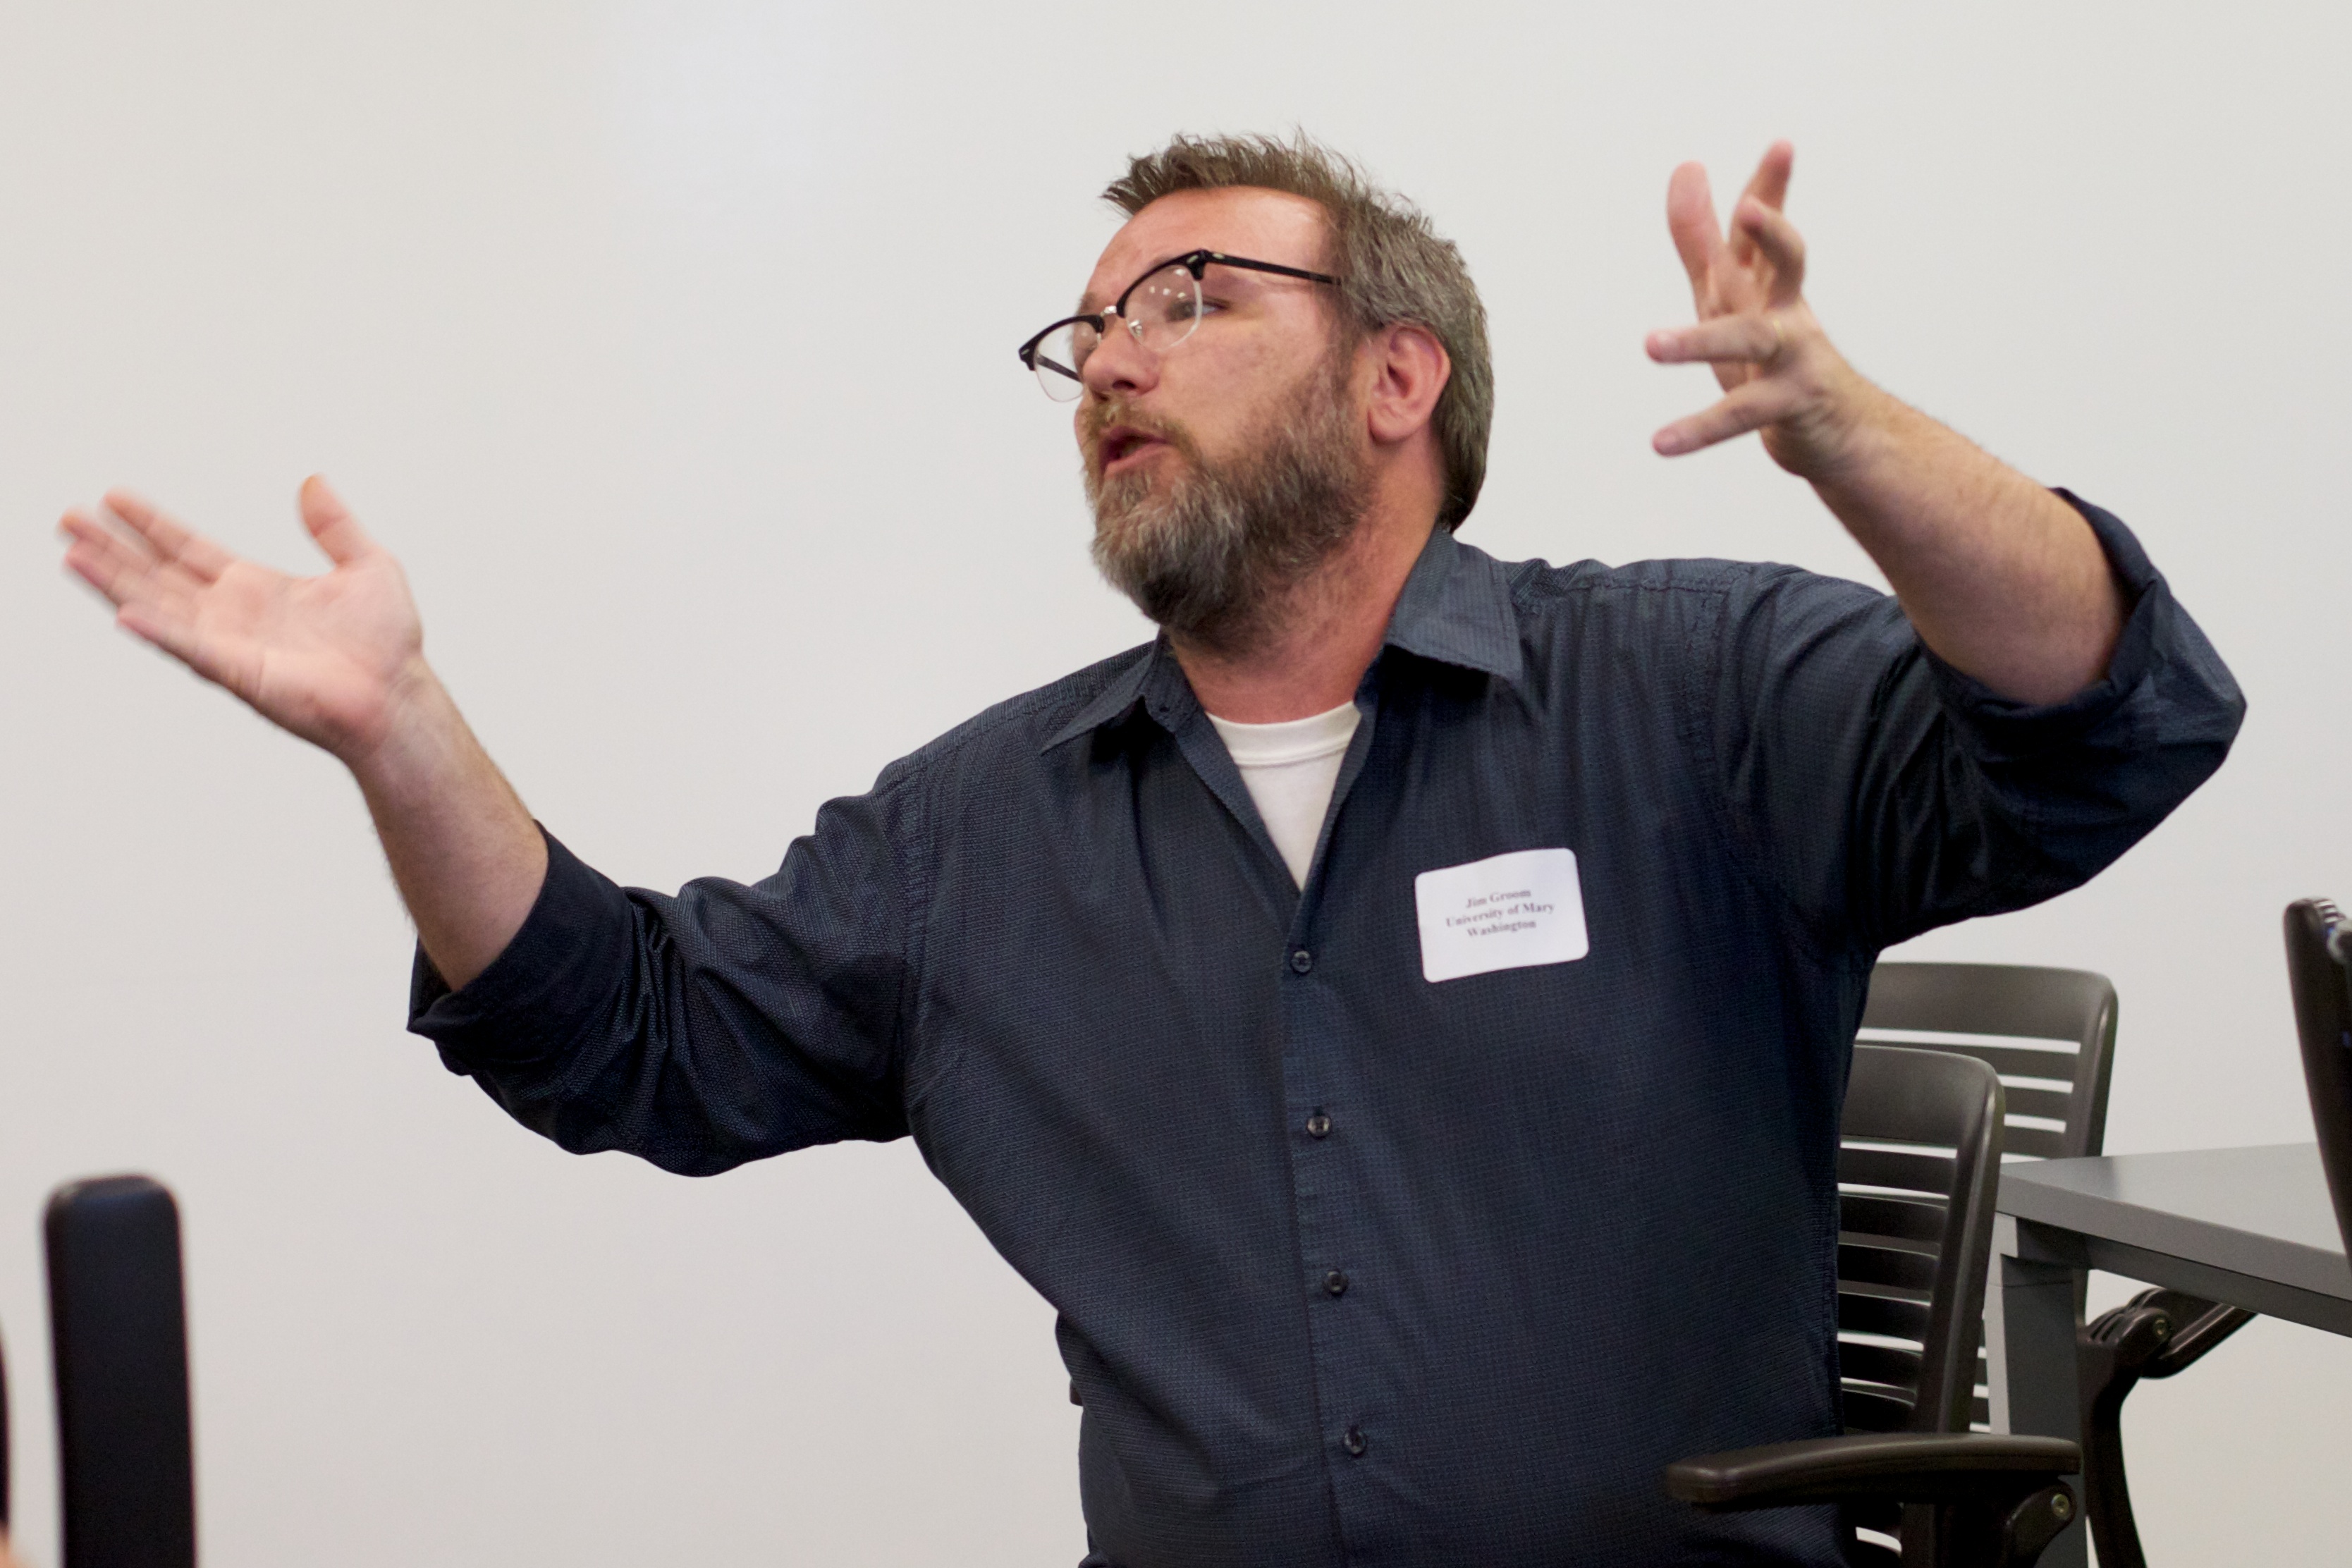
hand, person, professional, profession, singing, speech, lecture, mtech, orator, facial hair, public speaking